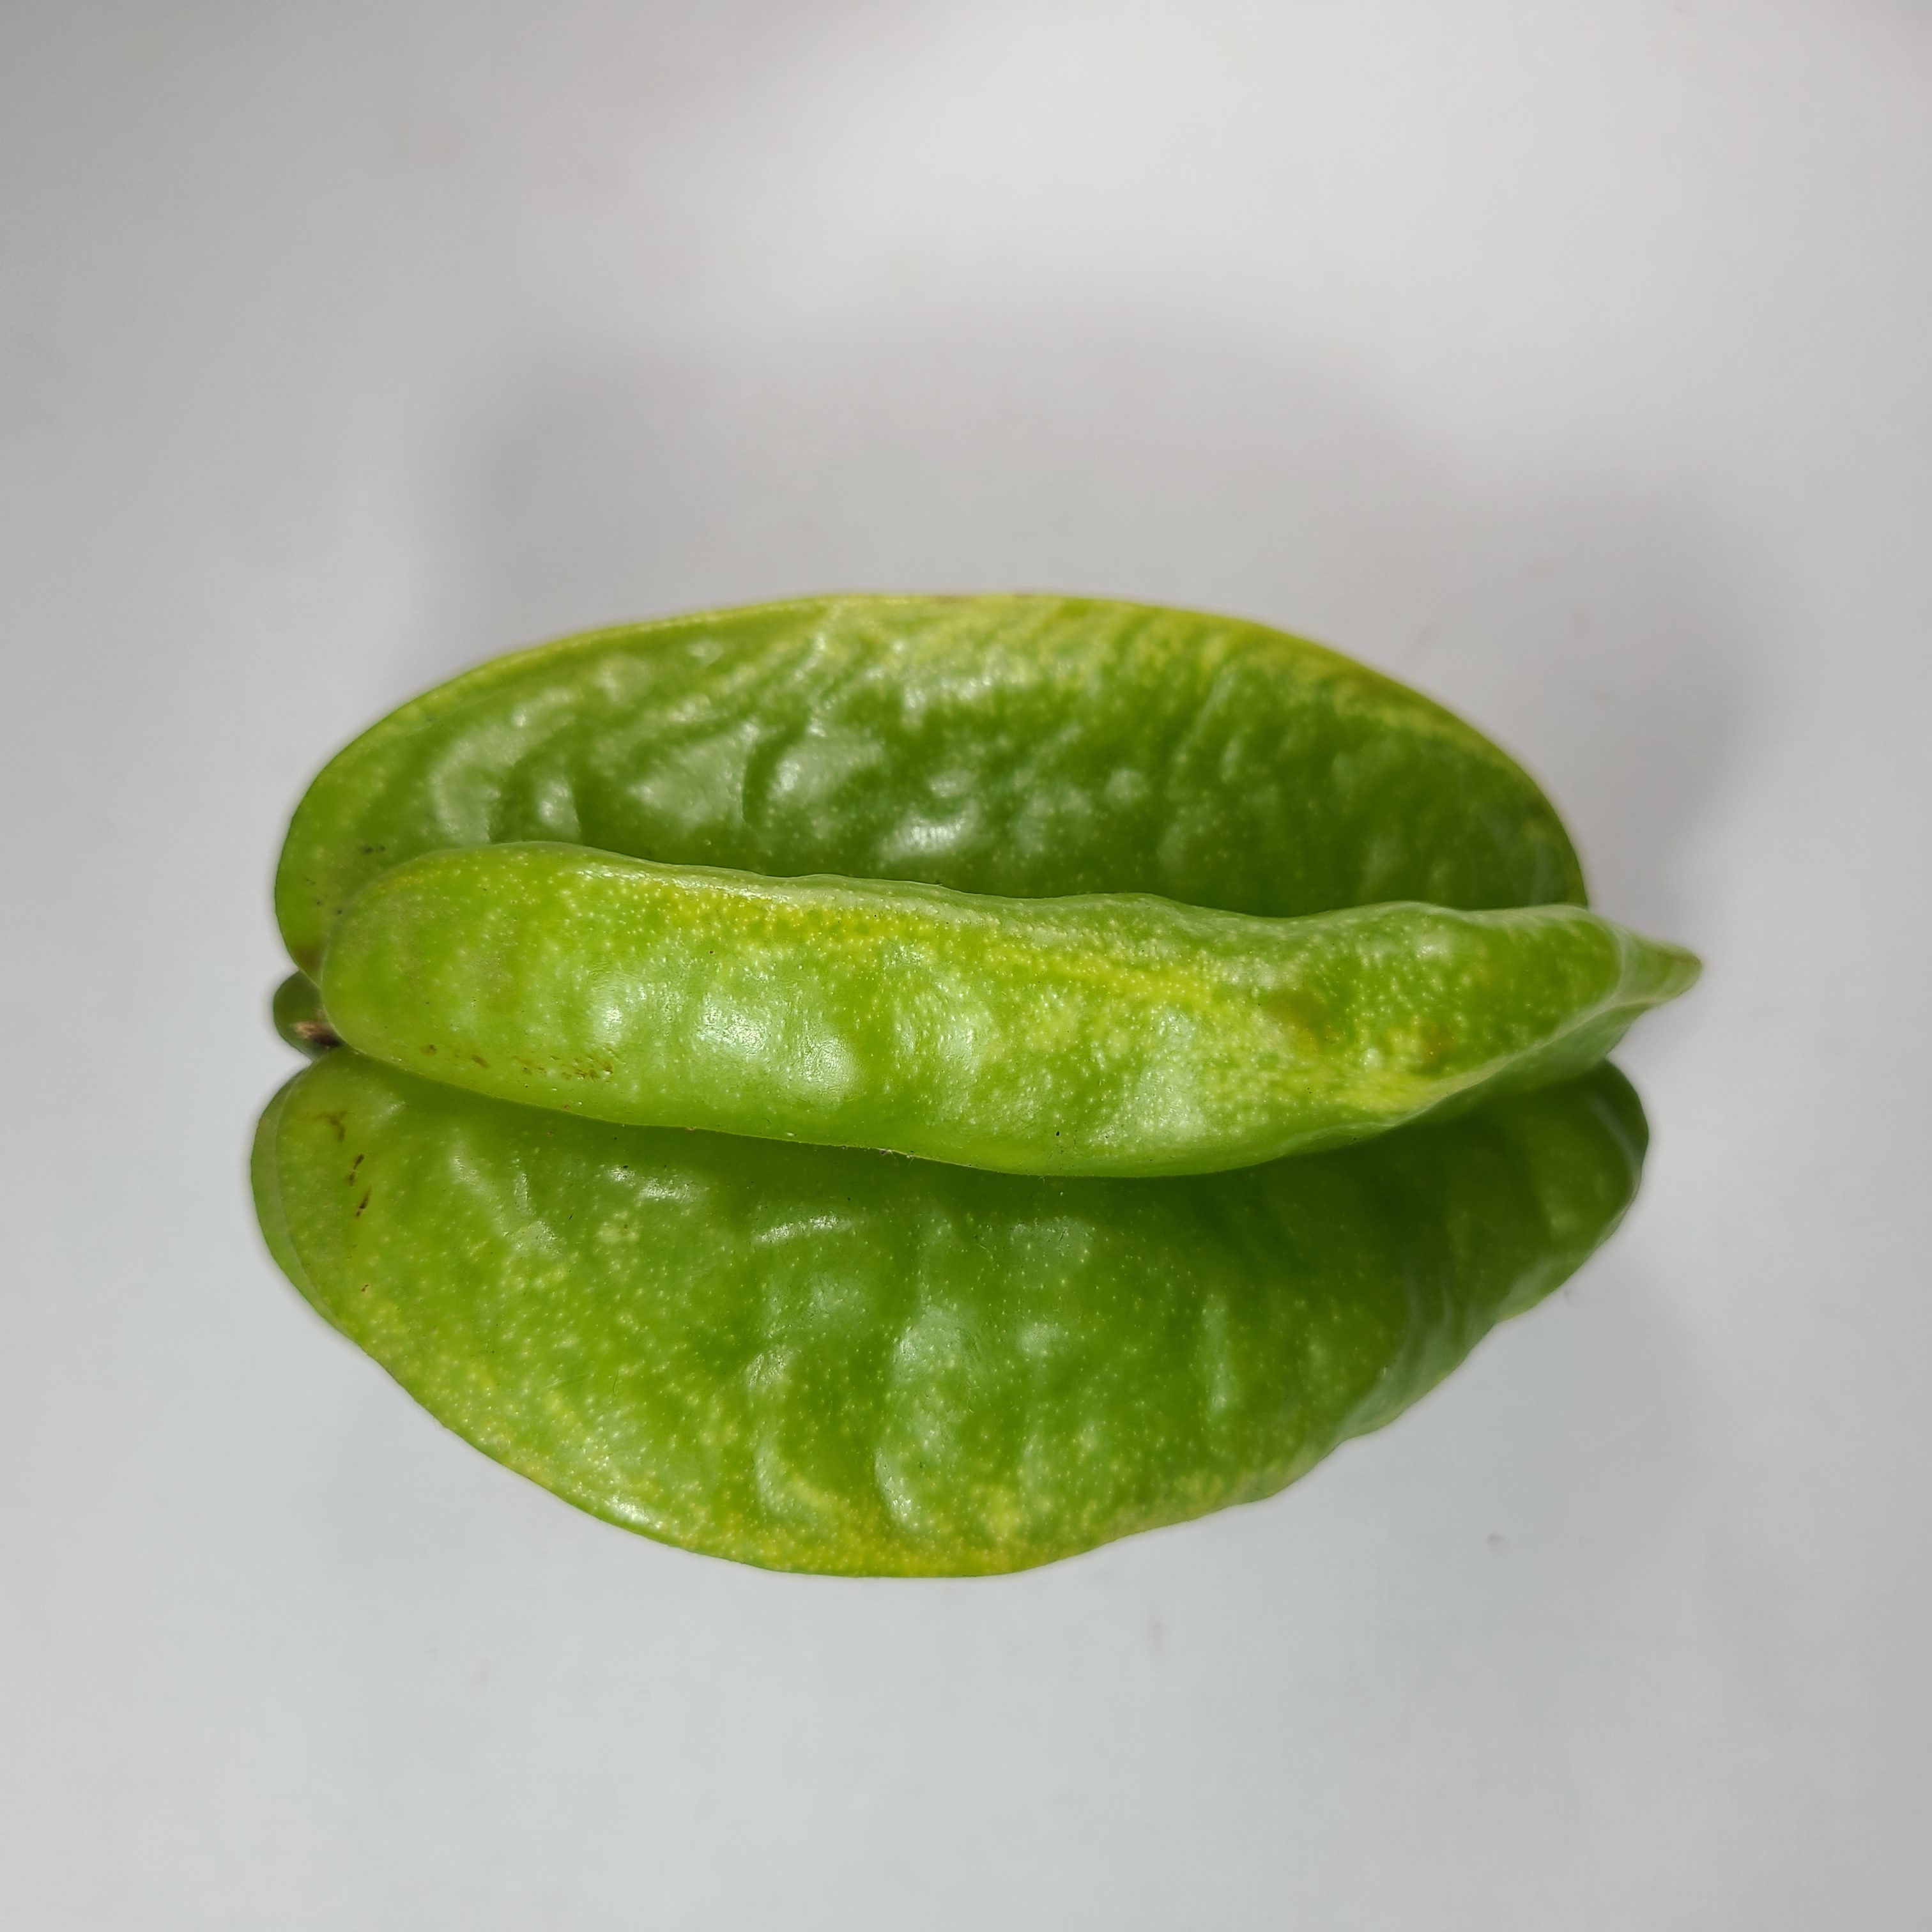
Label: Healthy Fruits